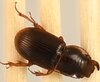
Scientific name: Cratacanthus dubius
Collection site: North Sterling NEON (STER), plot STER_035